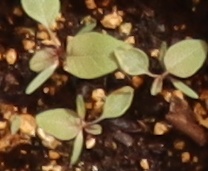
Label: Redroot Pigweed